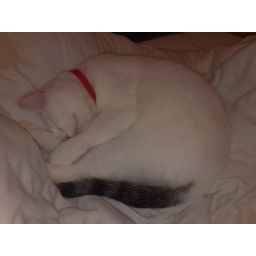
Ruby is sleeping at the foot of the bed on my last night in birkenhead